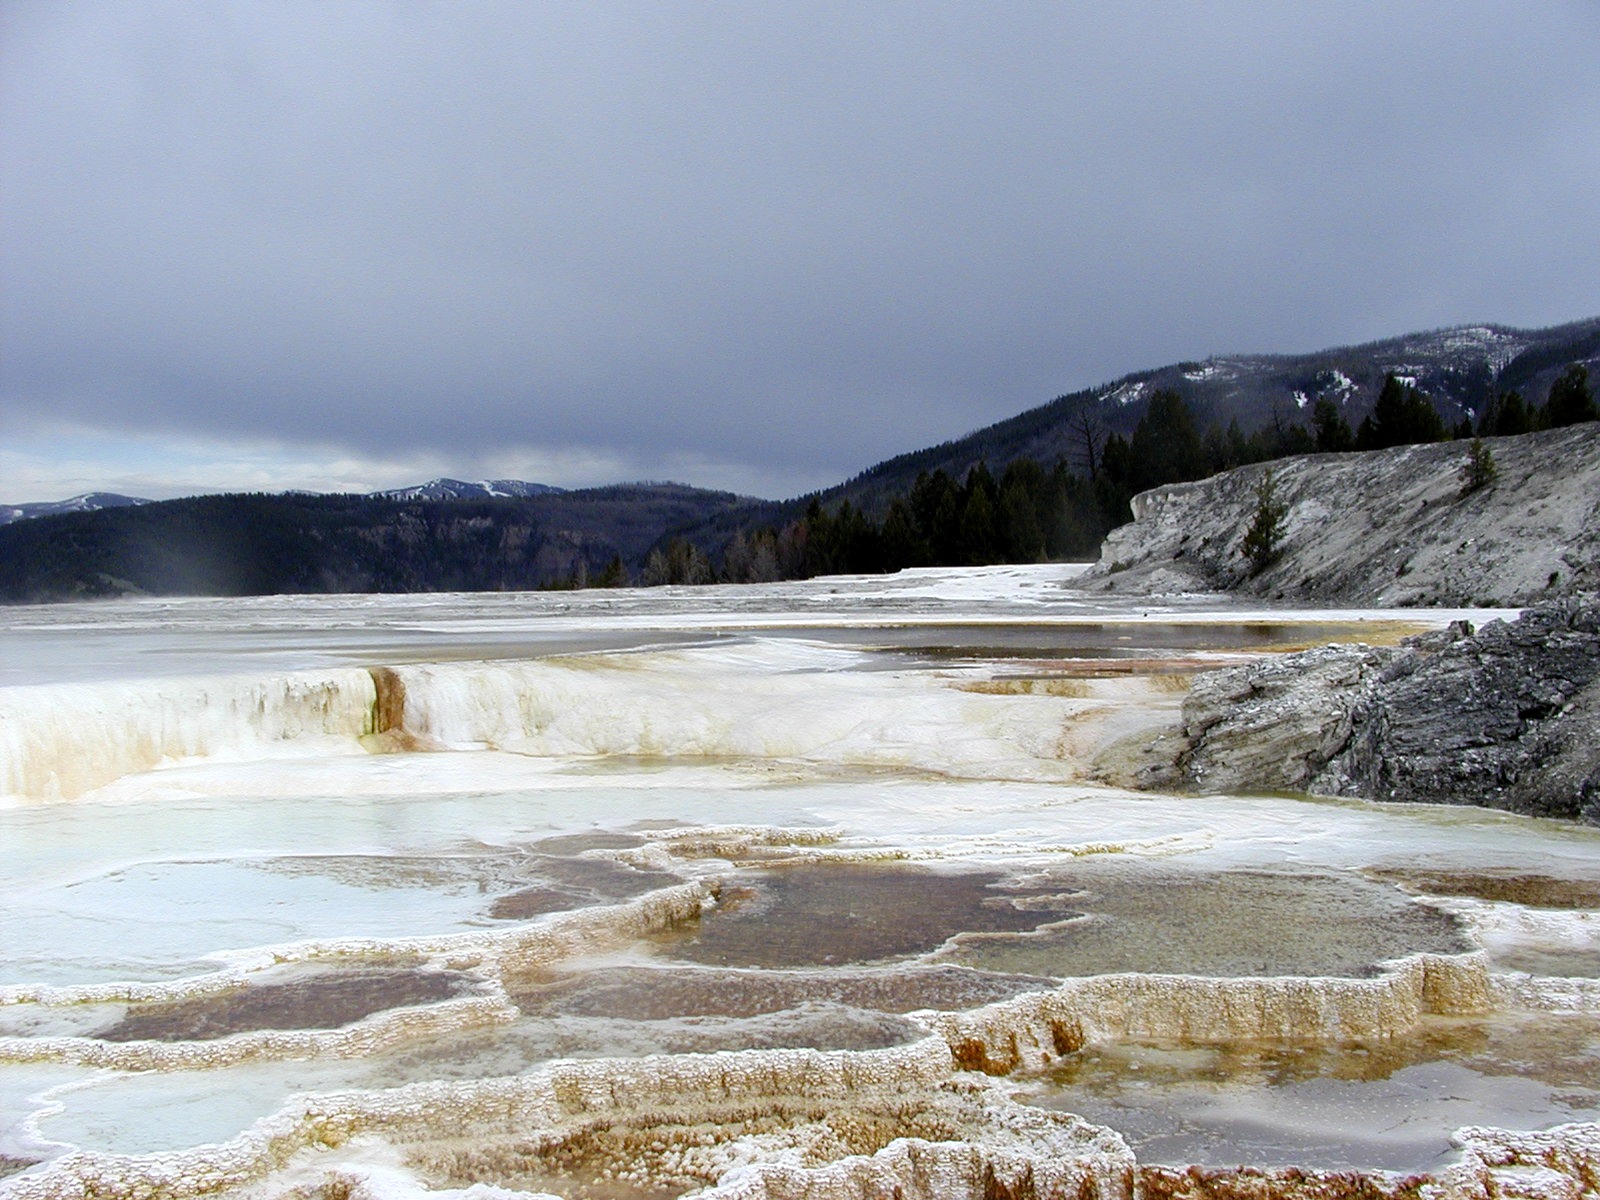
landscape, sea, coast, water, wilderness, mountain, snow, winter, morning, wave, river, pool, usa, rapid, body of water, terrace, hot, calcium, springs, geyser, minerals, hot spring, wyoming, yellowstone national park, landform, mammoth, geographical feature, atmospheric phenomenon